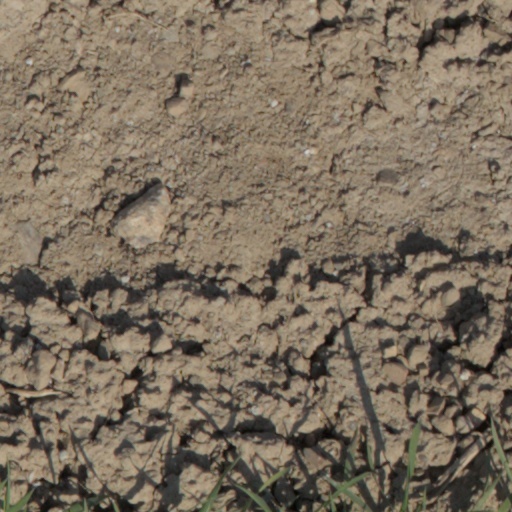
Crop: wheat